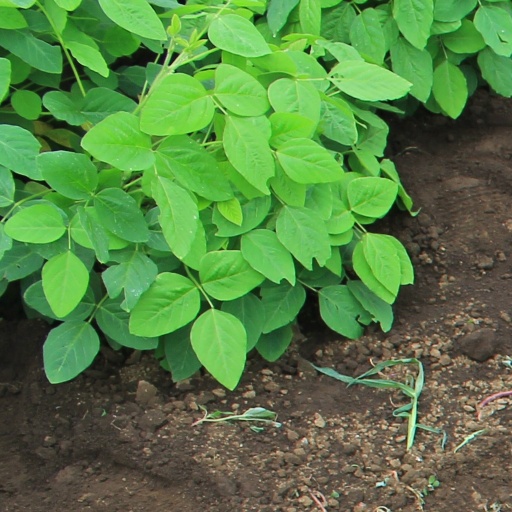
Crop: soybean